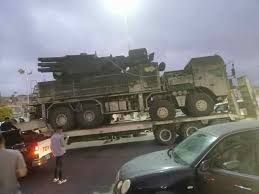
Label: Air Defense